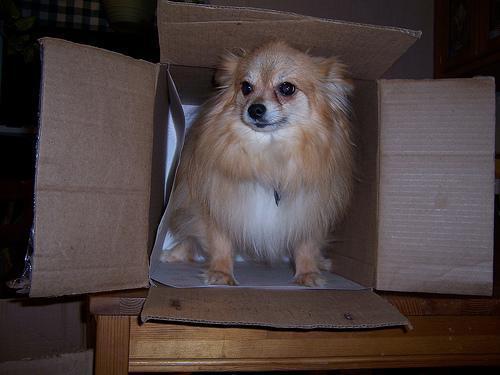
Pomeranian